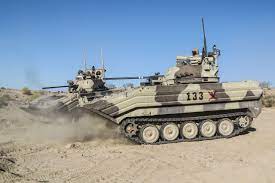
Label: BMP-2